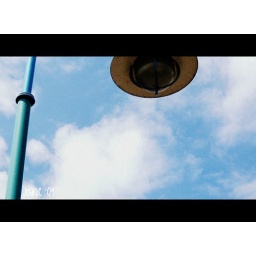
..a street lamp seen hanging around one of my walks!